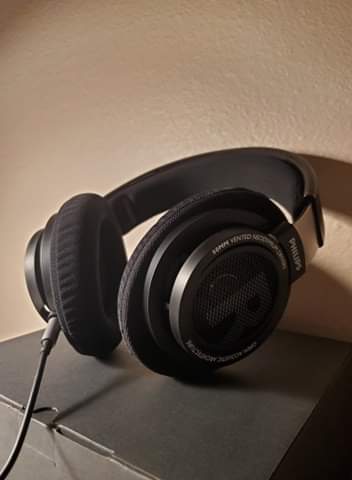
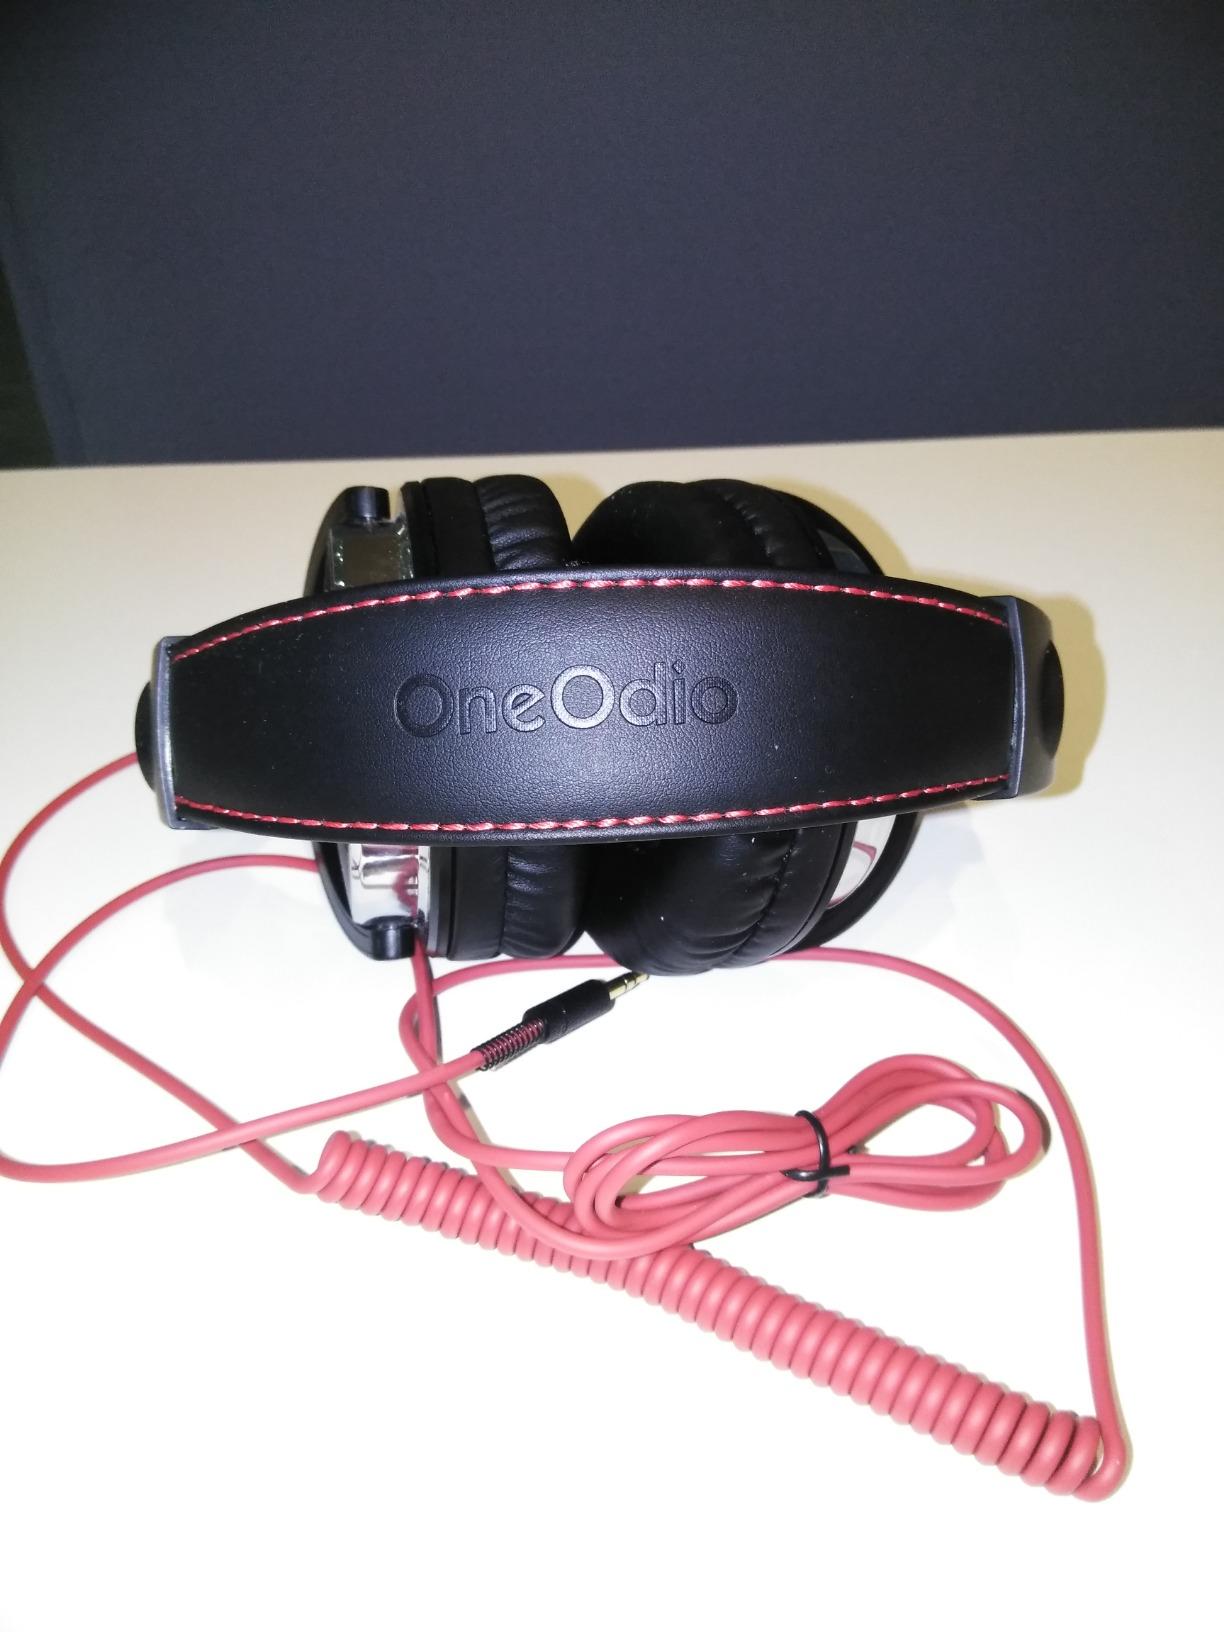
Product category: headphones
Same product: no